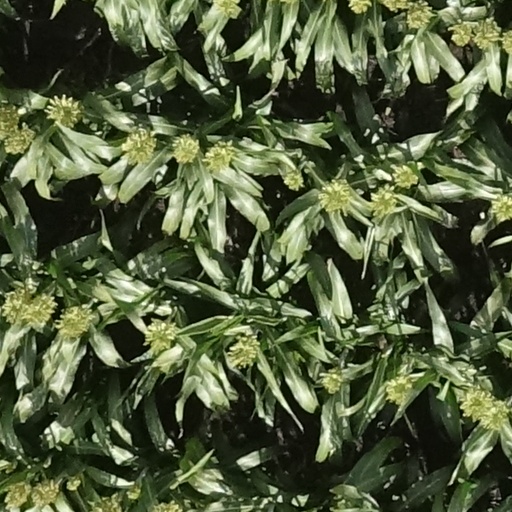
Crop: sorghum